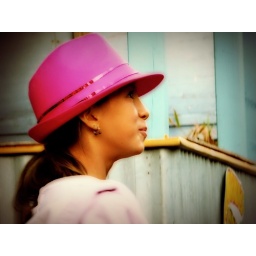
girl in a pink hat